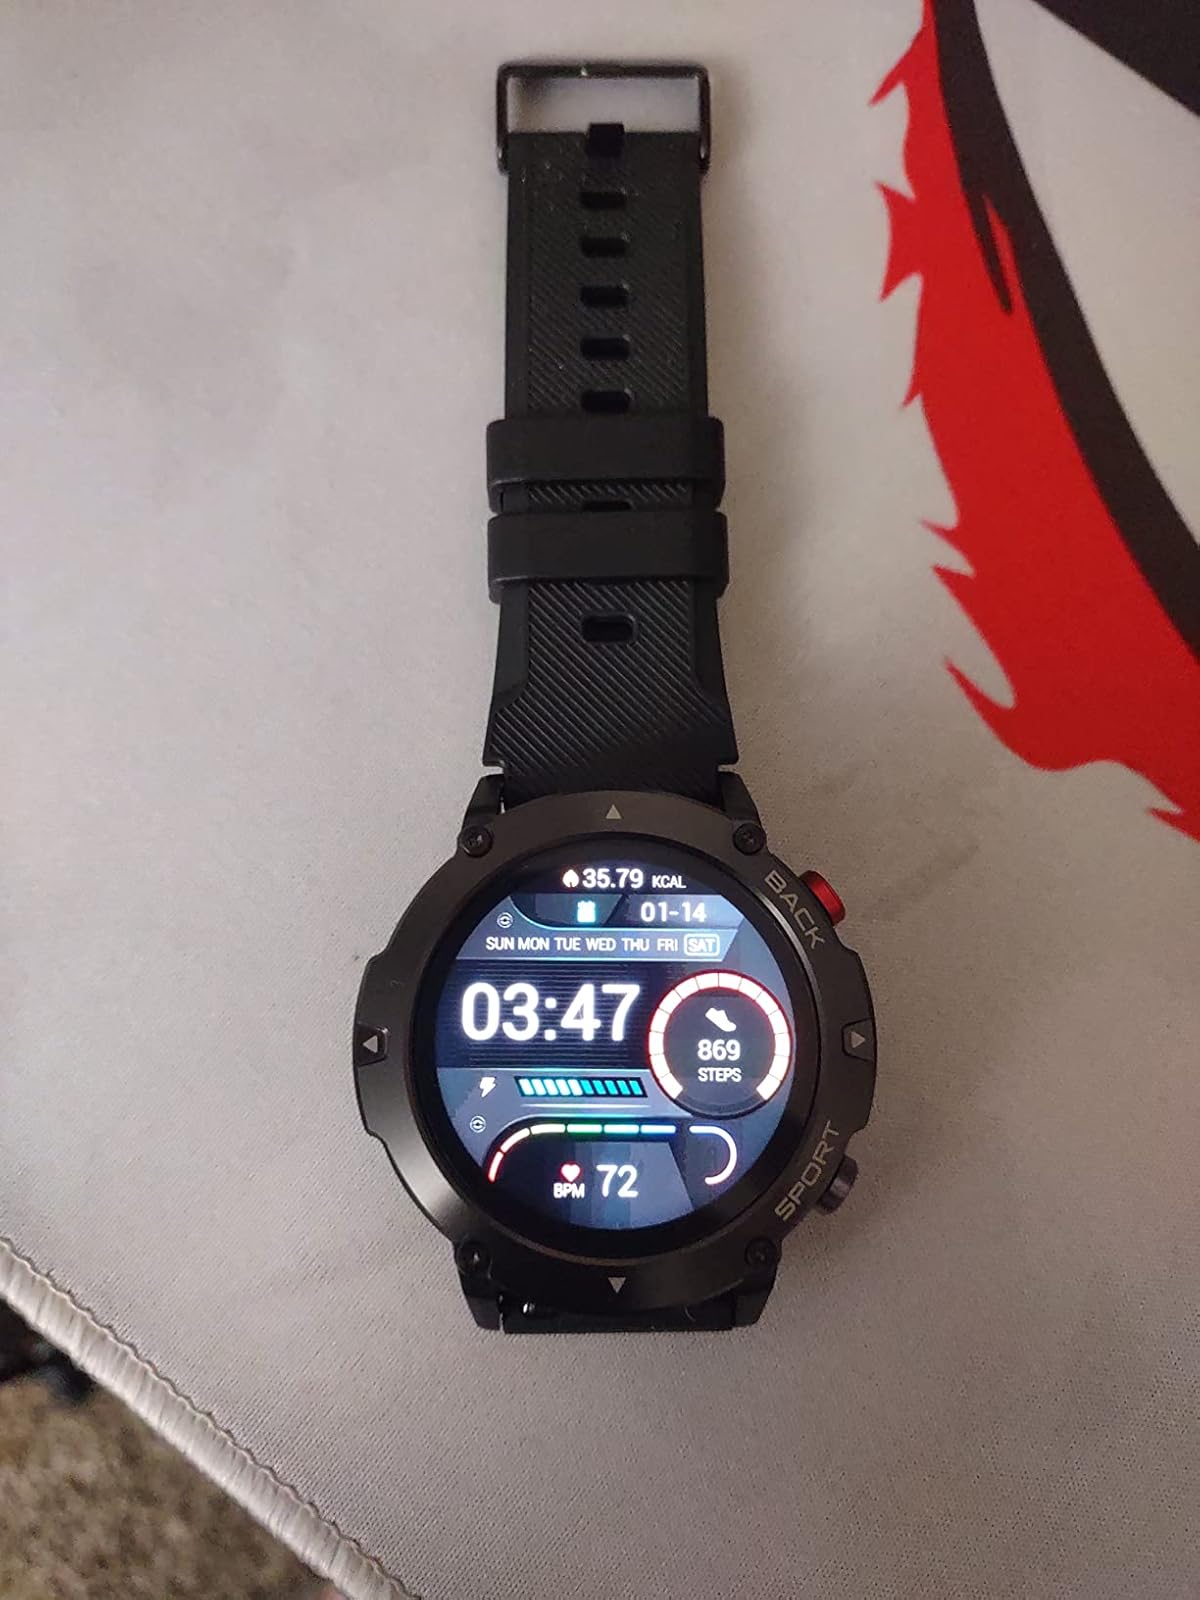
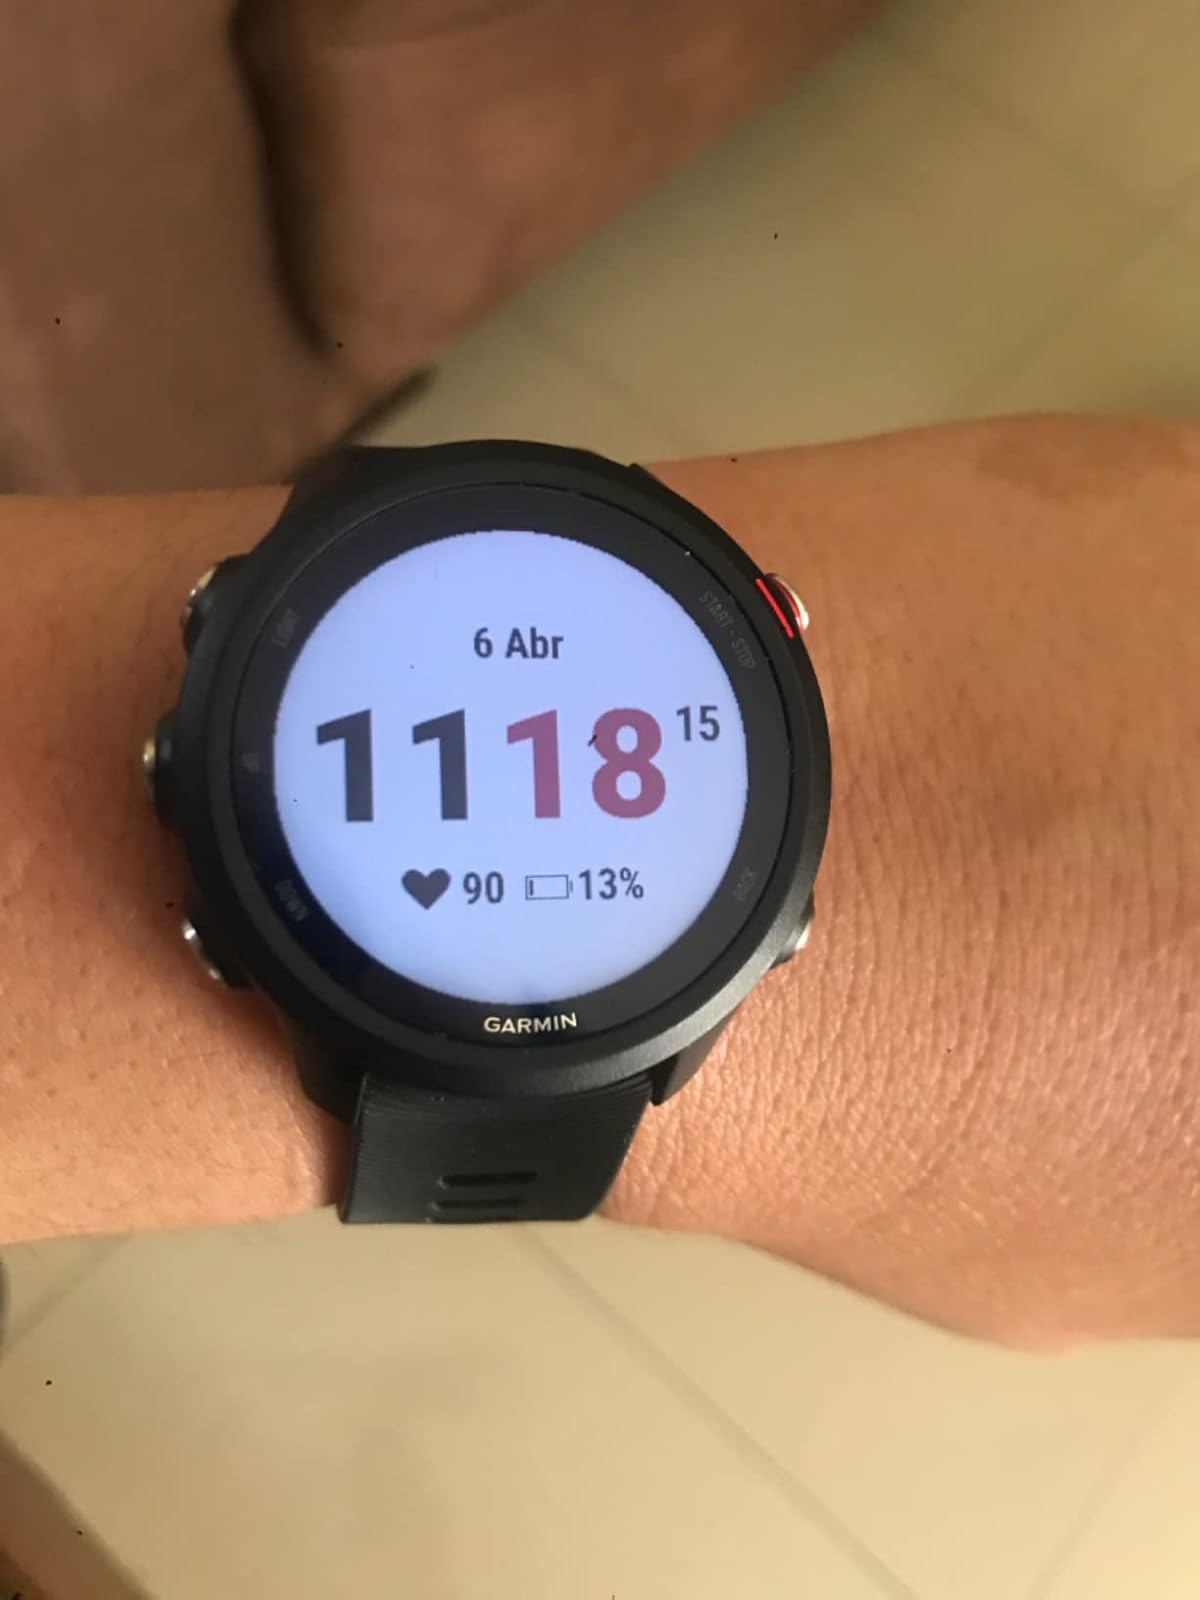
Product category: smartwatch
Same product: no